Ljubica Luković

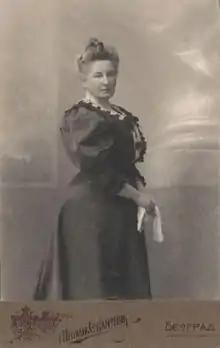

Ljubica Luković (1858–1915) was a Serbian nurse, social worker, teacher, translator and president of the Circle of Serbian Sisters. She was instrumental in establishing the first nurses' training course in Serbia and was posthumously awarded the Florence Nightingale Medal.